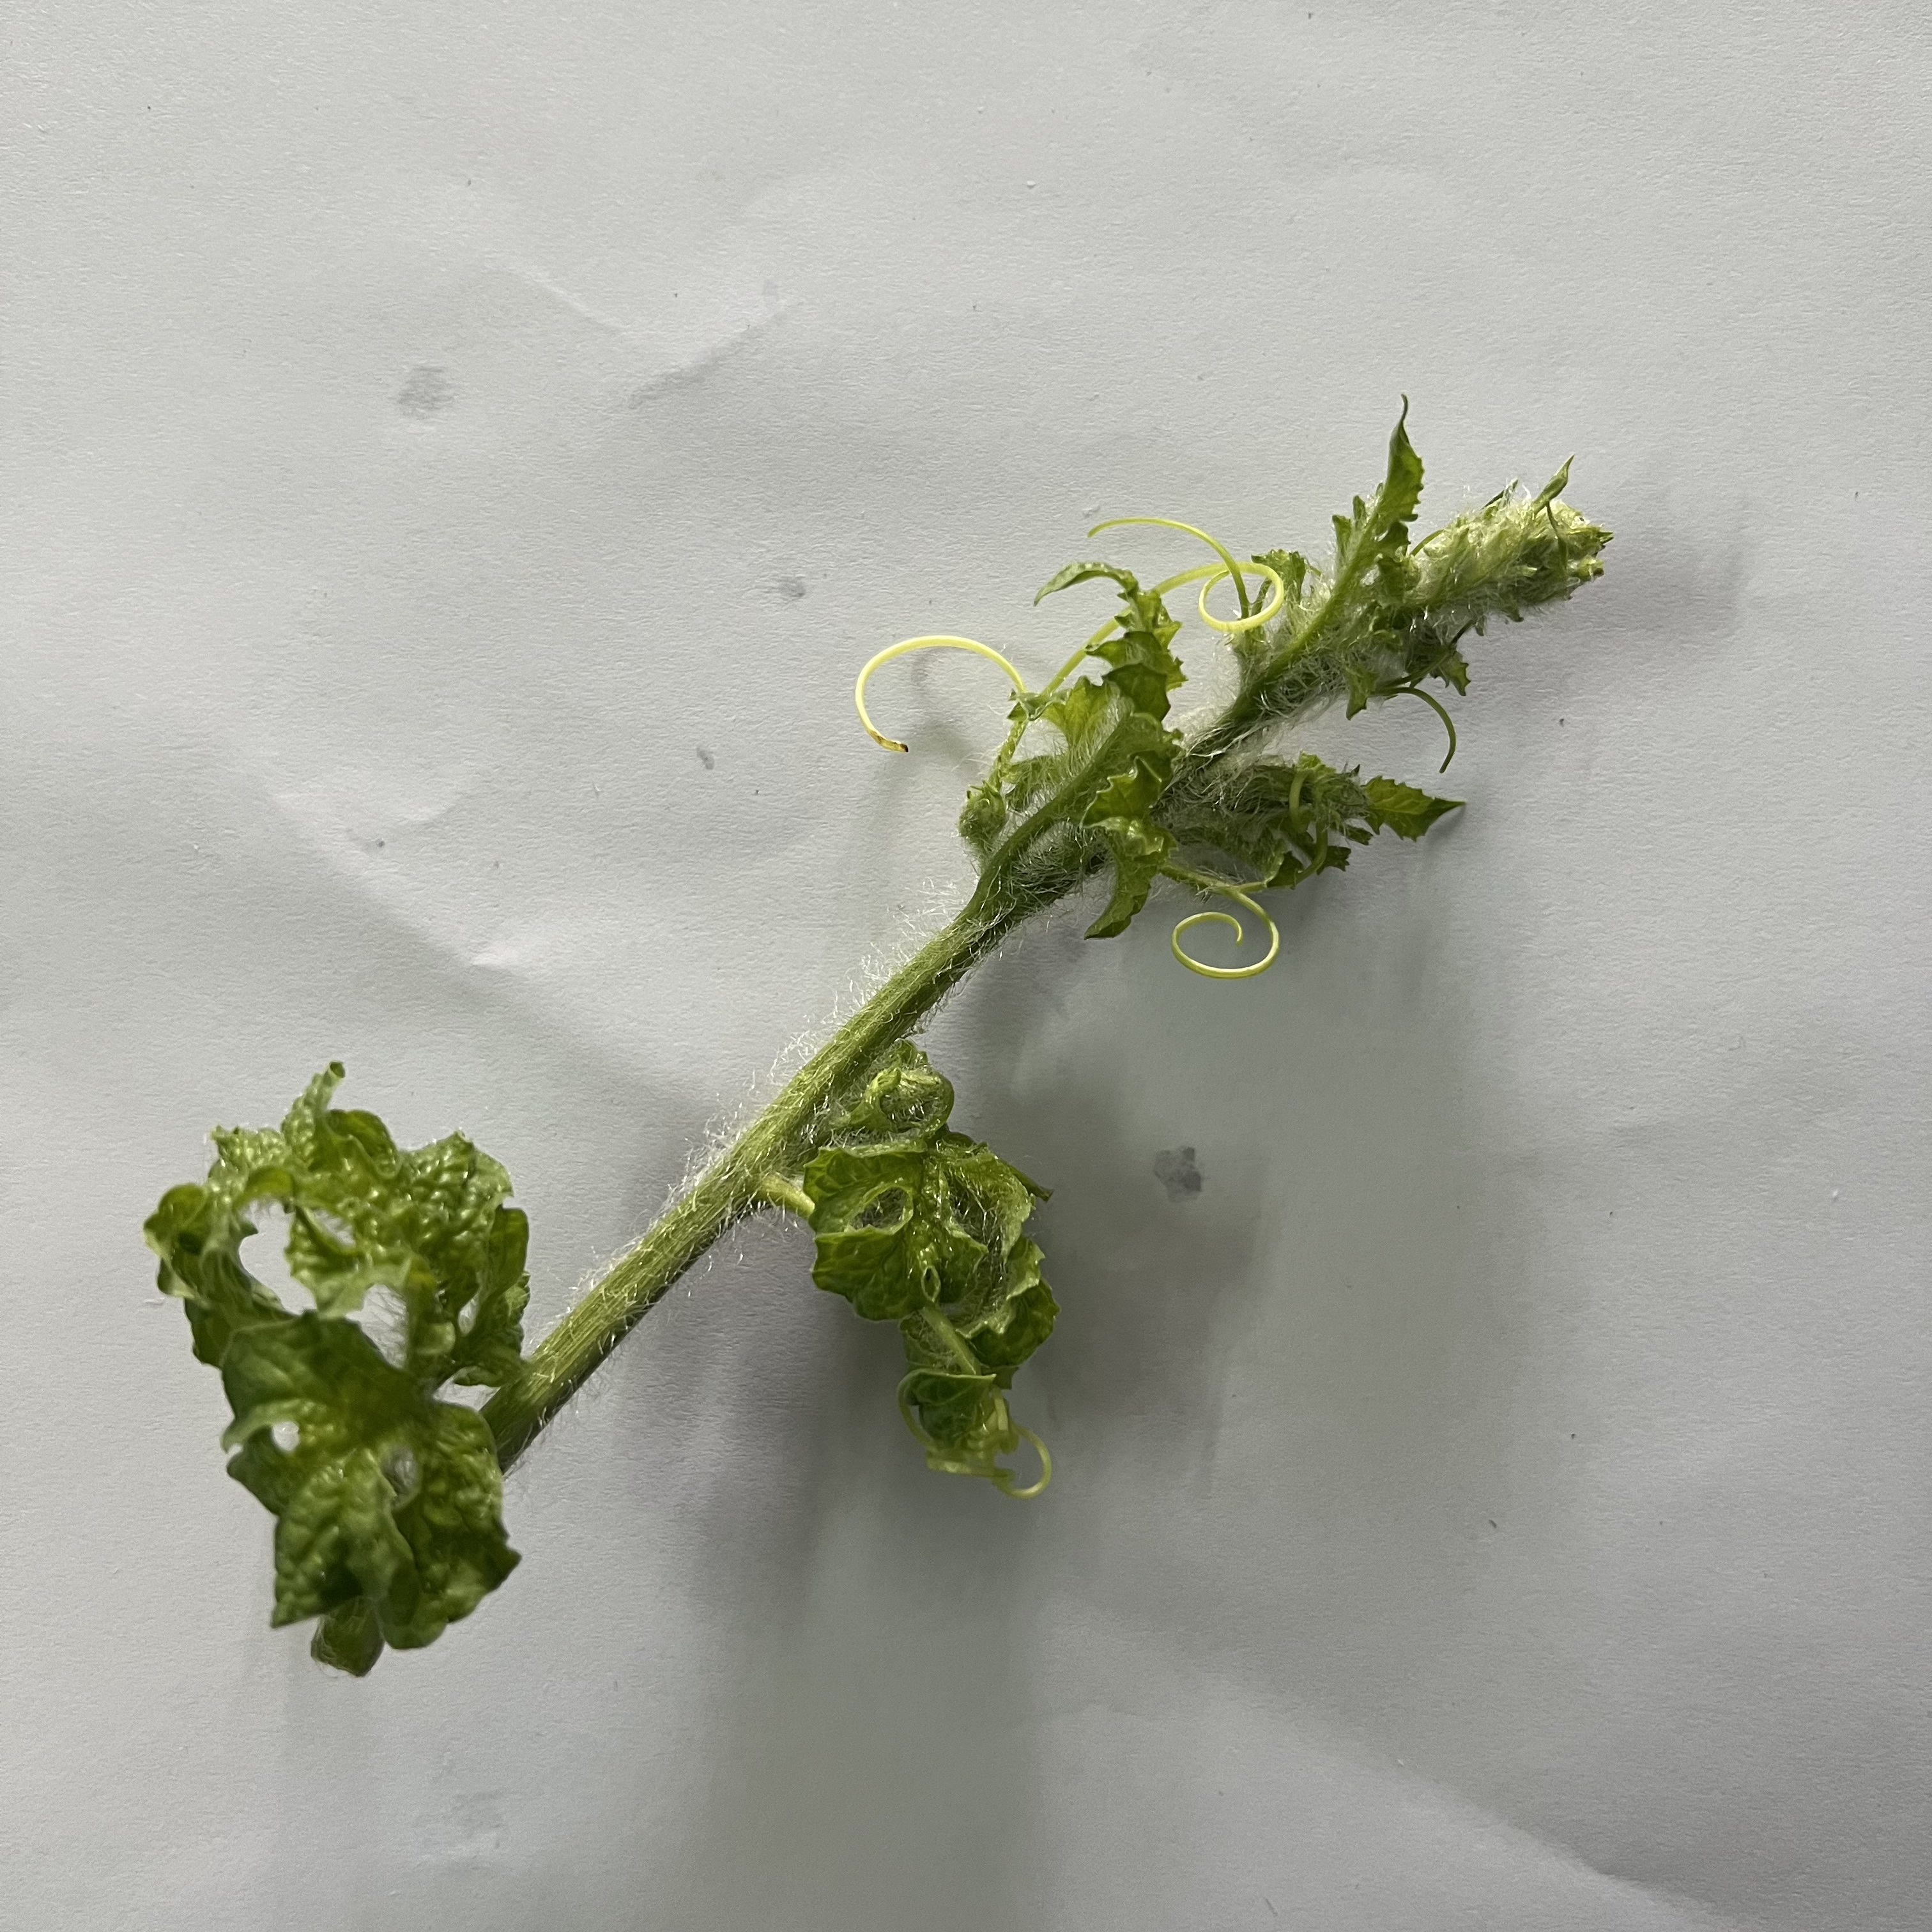
Label: Mosaic_Virus